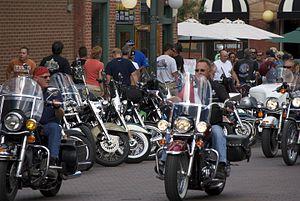
Un rallye moto est un rassemblement de passionnés de moto. Ces rassemblements peuvent être grands ou petits, ponctuels ou récurrents. Certains rassemblements sont des événements, tandis que d'autres, comme l'Iron Butt Rallye, impliquent des journées de conduite et une collecte de fonds à la fin de la balade.